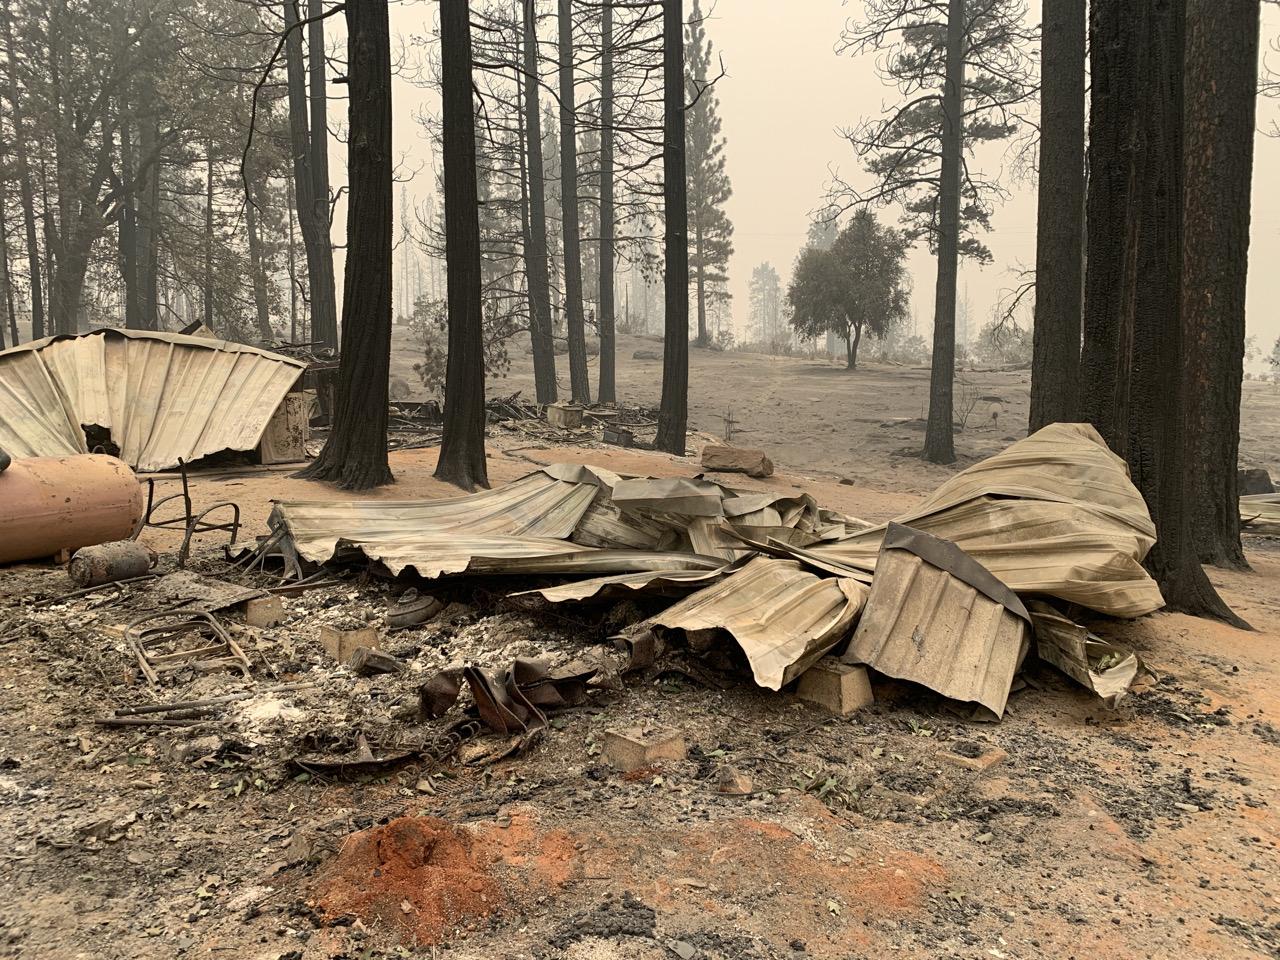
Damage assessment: destroyed